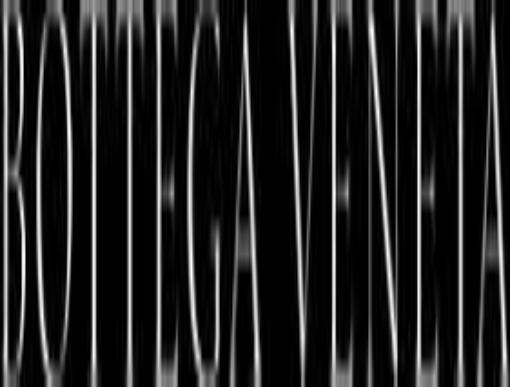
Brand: Bottega Veneta
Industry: Clothes